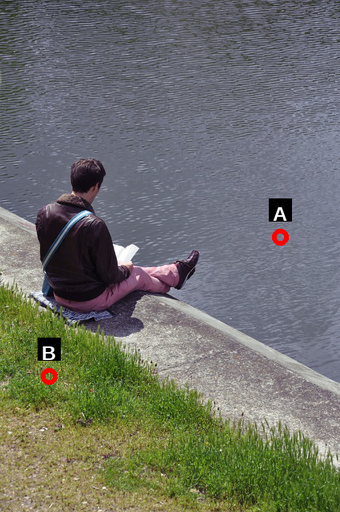
Question: Two points are circled on the image, labeled by A and B beside each circle. Which point is closer to the camera?
Select from the following choices.
(A) A is closer
(B) B is closer
Answer: B